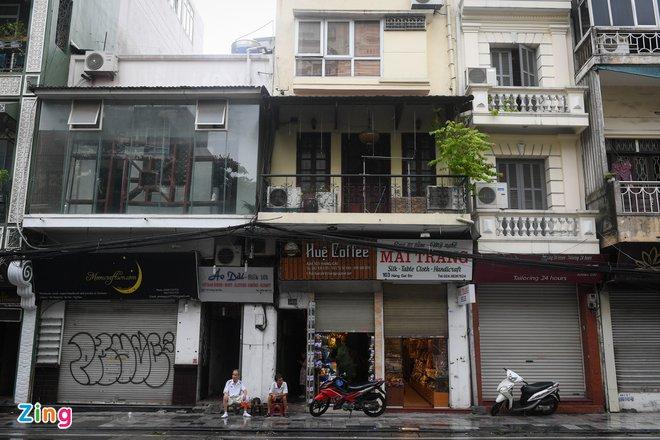
có hai người đàn ông mặc áo trắng đang ngồi ở trên vỉa hè